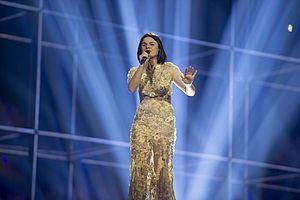
L'Albanie a participé au Concours Eurovision de la chanson 2014 à Copenhague, au Danemark.